BRP Inc.

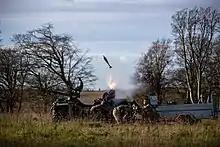
Royal Marines trialling mortars fired from a Can-Am Outlander in 2020

During the 1970s, Bombardier built the Can-Am brand of off-road competition motorcycles designed for motocross and enduro with Rotax engines displacing 125, 175, 248, 366, 500 and 800 cc. The bikes competed successfully in professional racing with Gary Jones winning the 1974 US 250cc AMA motocross national championship. In 1983, Bombardier licensed the brand and outsourced development and production of the Can-Am motorcycles to Armstrong-CCM Motorcycles of Lancashire, England. 1987 was the last model year for Can-Am.